Smalltooth sawfish

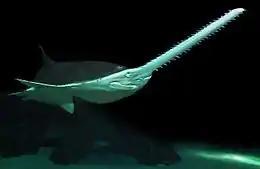
Smalltooth sawfish at the Aquarium of the Americas

The smalltooth sawfish reputedly reaches a total length of up to , but this is likely an exaggeration and the largest confirmed size is . It weighs up to .